New York City transit fares

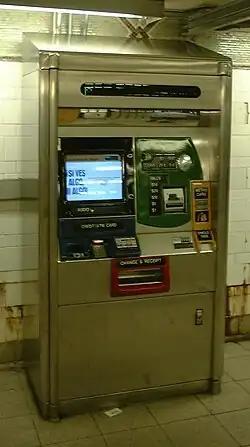
MetroCard Vending Machine (MVM)

The fares for services operated under the brands of MTA Regional Bus (New York City Bus, MTA Bus), New York City Subway (NYC Subway), Staten Island Railway (SIR), PATH, Roosevelt Island Tramway, AirTrain JFK, NYC Ferry, and the suburban bus operators Nassau Inter-County Express (NICE) and Westchester County Bee-Line System (Bee-Line) are listed below. , most bus routes, the subway, the Staten Island Railway, and the Roosevelt Island Tramway charge a $2.90 fare; a higher fare is charged for ferries, express buses, and the AirTrain JFK.